Monas verden

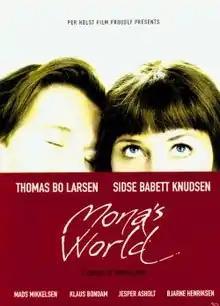

Monas verden (eng. "Mona's World") is a Danish film from 2001, directed by Jonas Elmer.